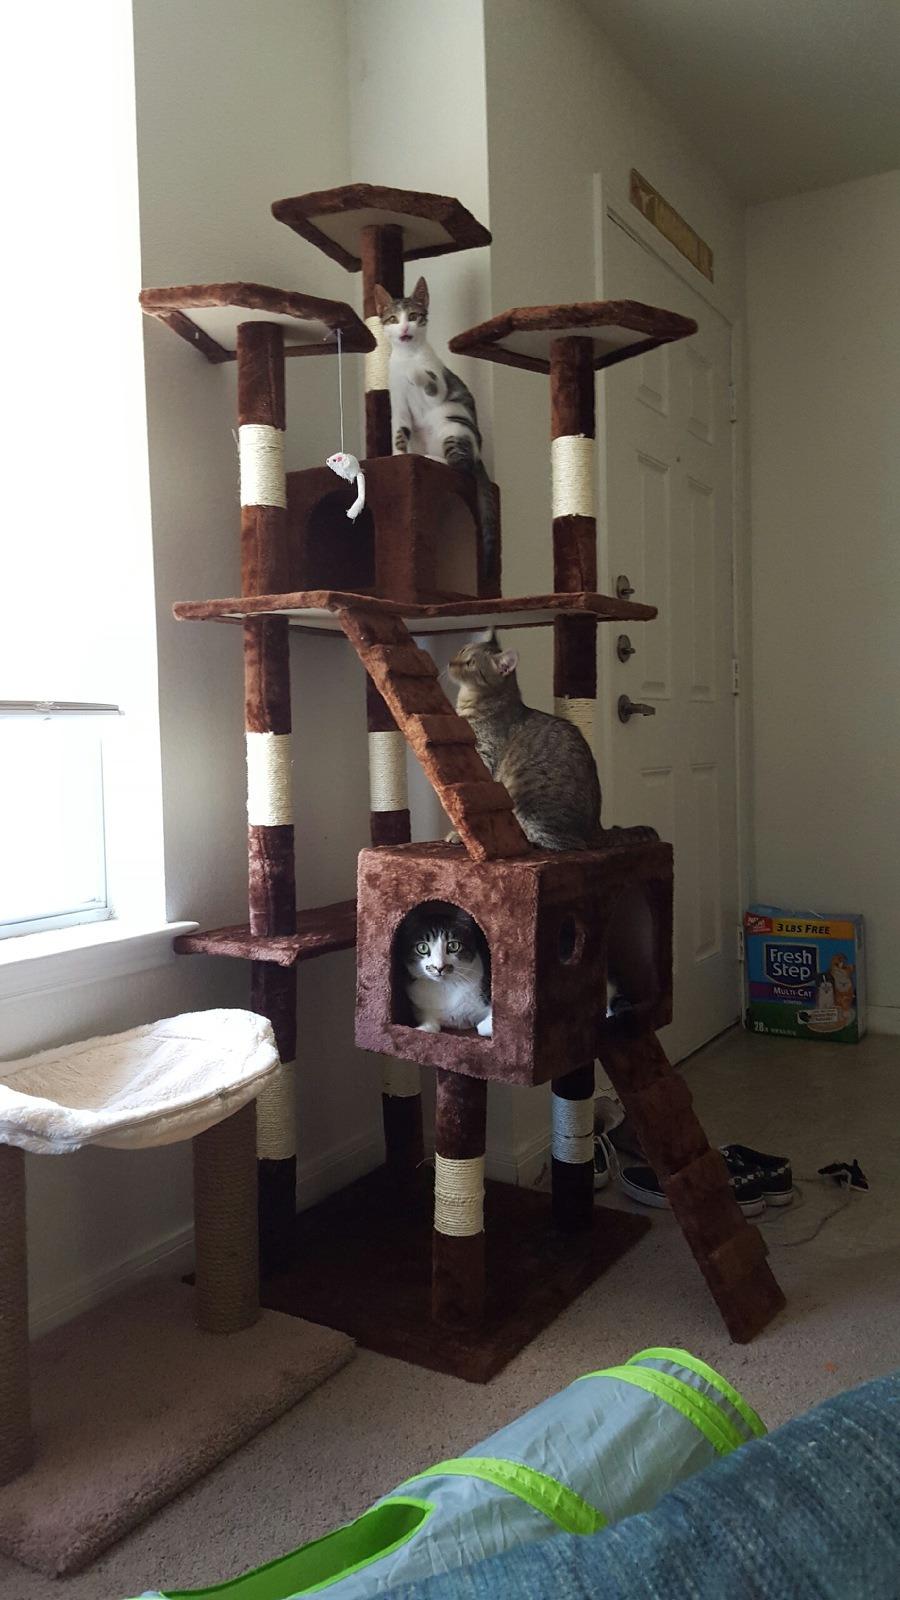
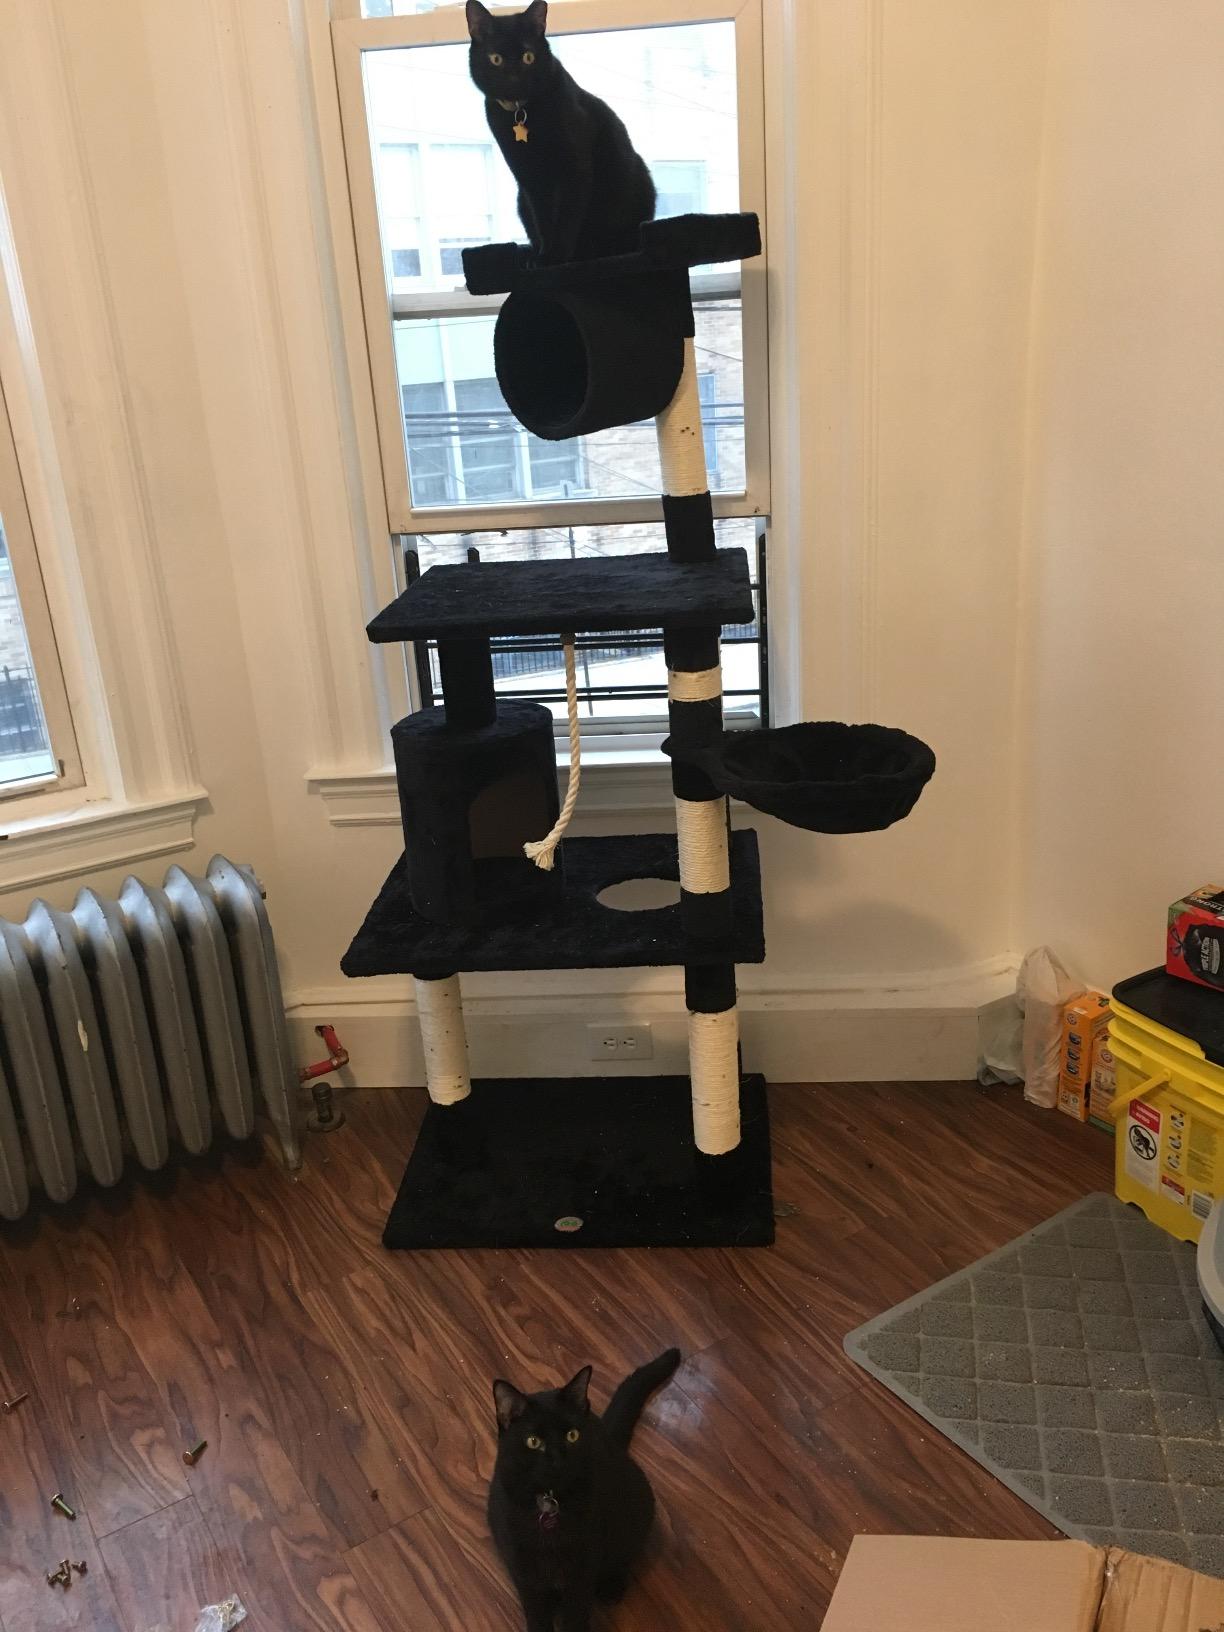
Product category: items_cat tree
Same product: no